Rail profile

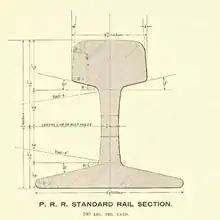
Cross-section drawing showing measurements in Imperial units for rail used in the United States,

Where a rail is laid in a road surface (pavement) or within grassed surfaces, there has to be accommodation for the flange. This is provided by a slot called the flangeway. The rail is then known as grooved rail, groove rail, or girder rail. The flangeway has the railhead on one side and the guard on the other. The guard carries no weight, but may act as a checkrail.